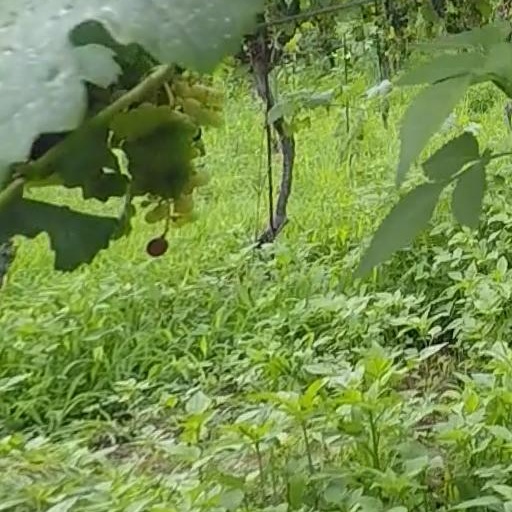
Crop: grape